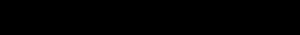
0,999...=1
0.99999...
0,999… er inden for matematik tallet 1. Med andre ord repræsenterer tallene 0,999… og 1 samme reelle tal. Matematikere har formuleret flere matematiske beviser for dette.